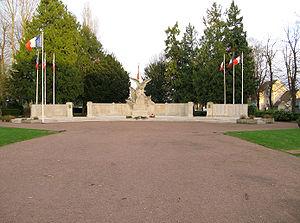
Beauvais est une commune française, préfecture du département de l'Oise, en région Hauts-de-France.